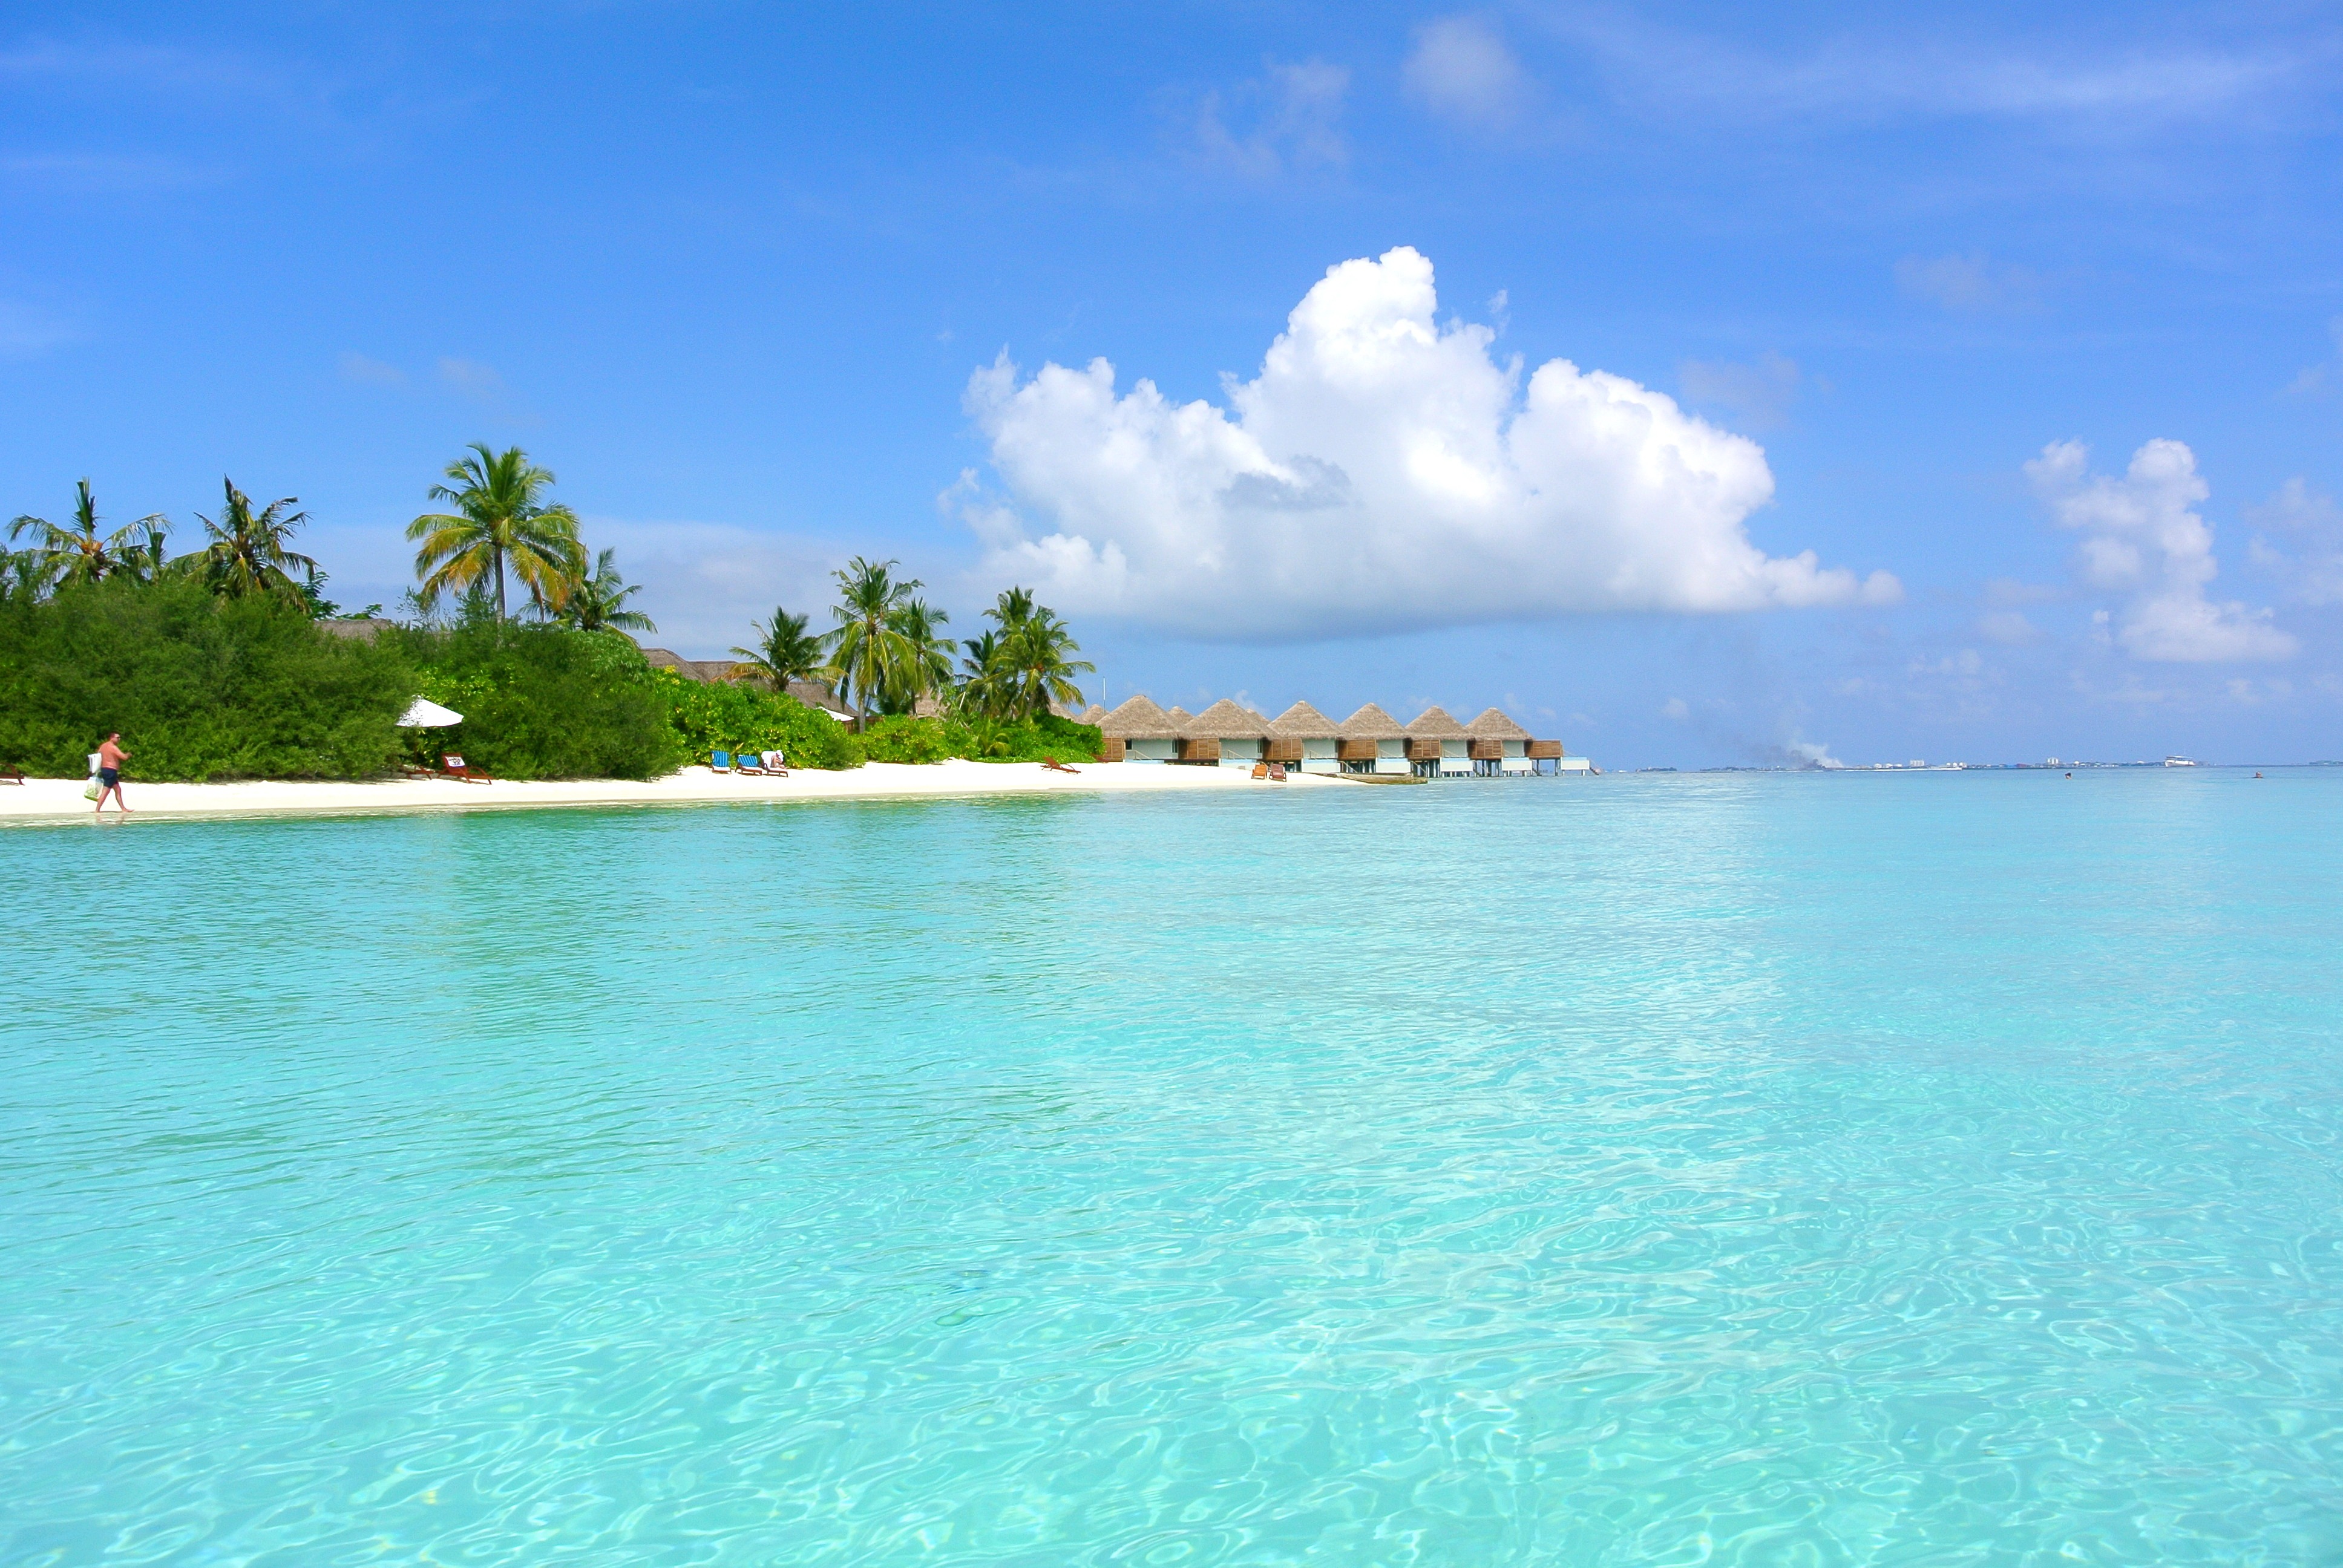
beach, sea, coast, sand, ocean, cloud, sky, summer, vacation, travel, swimming pool, holiday, lagoon, bay, island, resort, archipelago, caribbean, tropics, cape, islet, maldives, coconut tree, cay, atoll